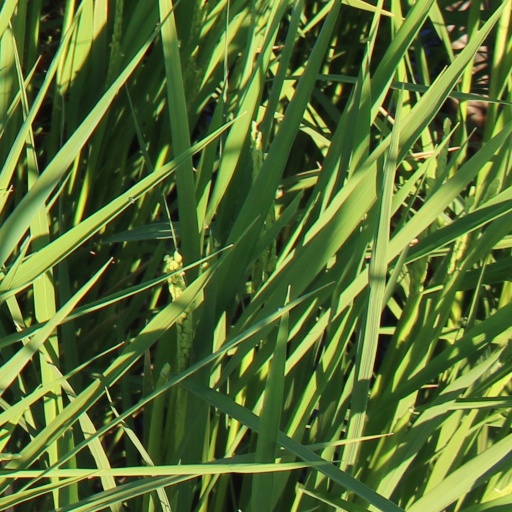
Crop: rice